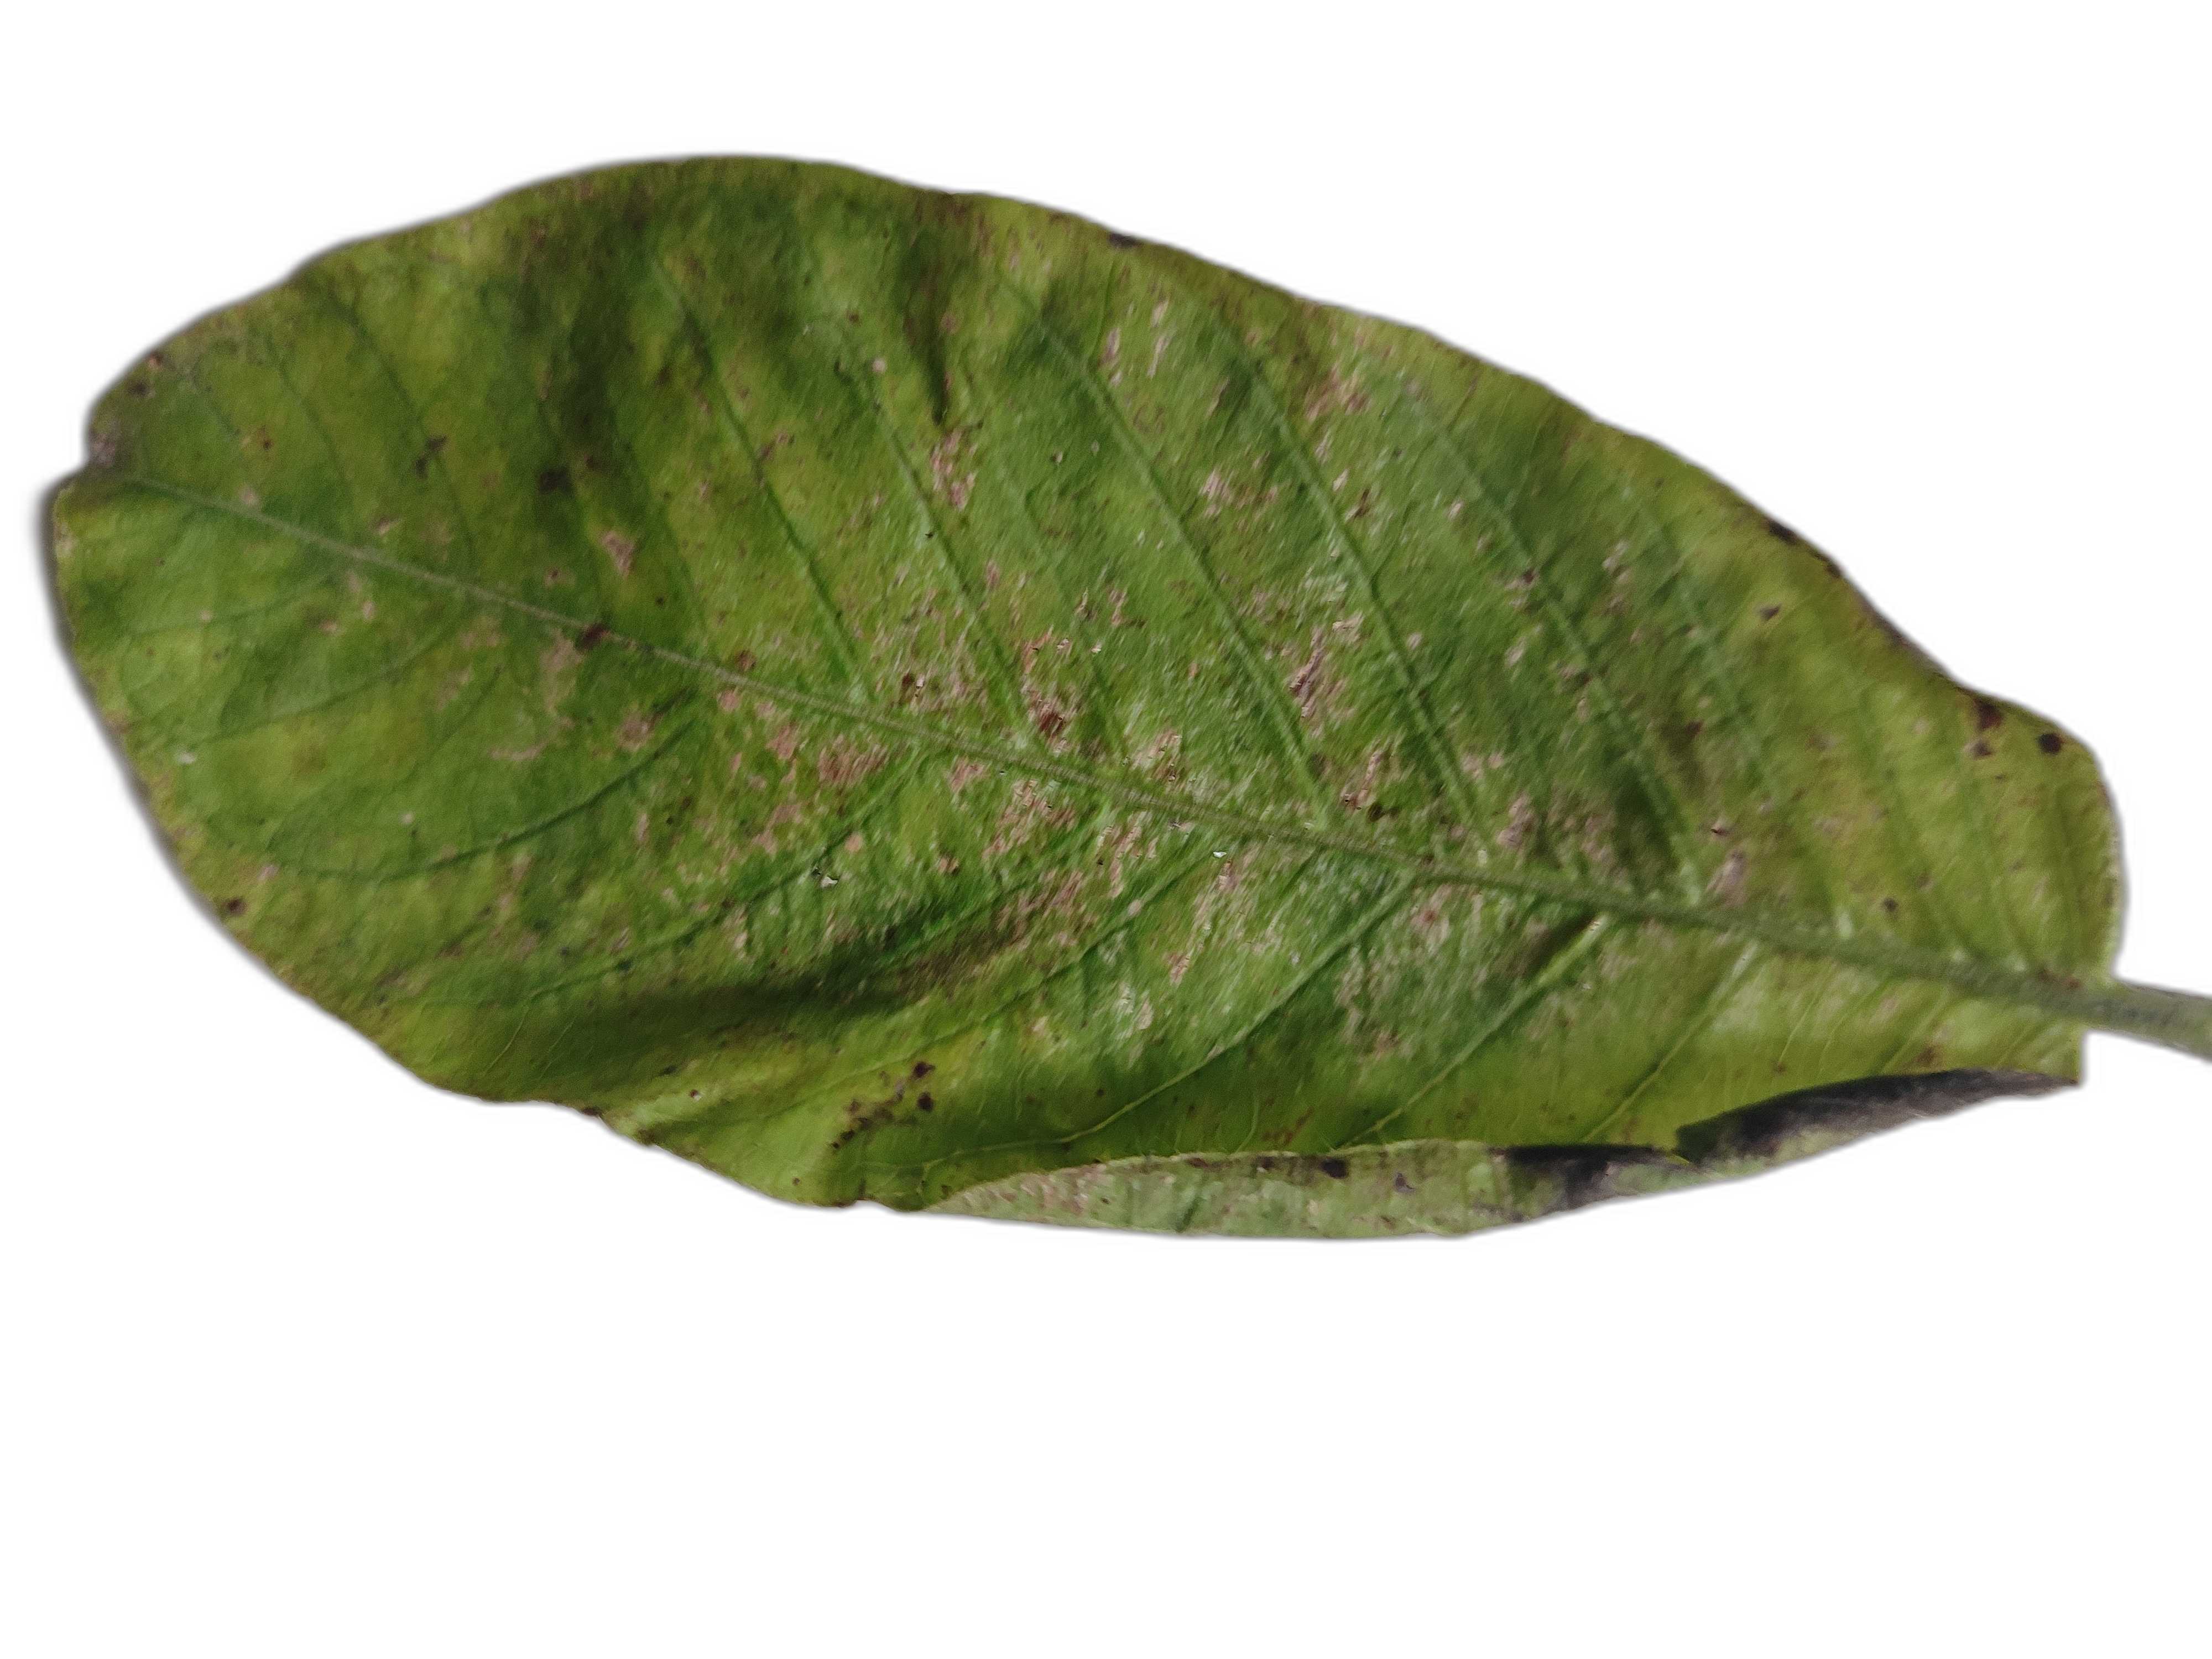
Plant part: leaf
Disease: Anthracnose